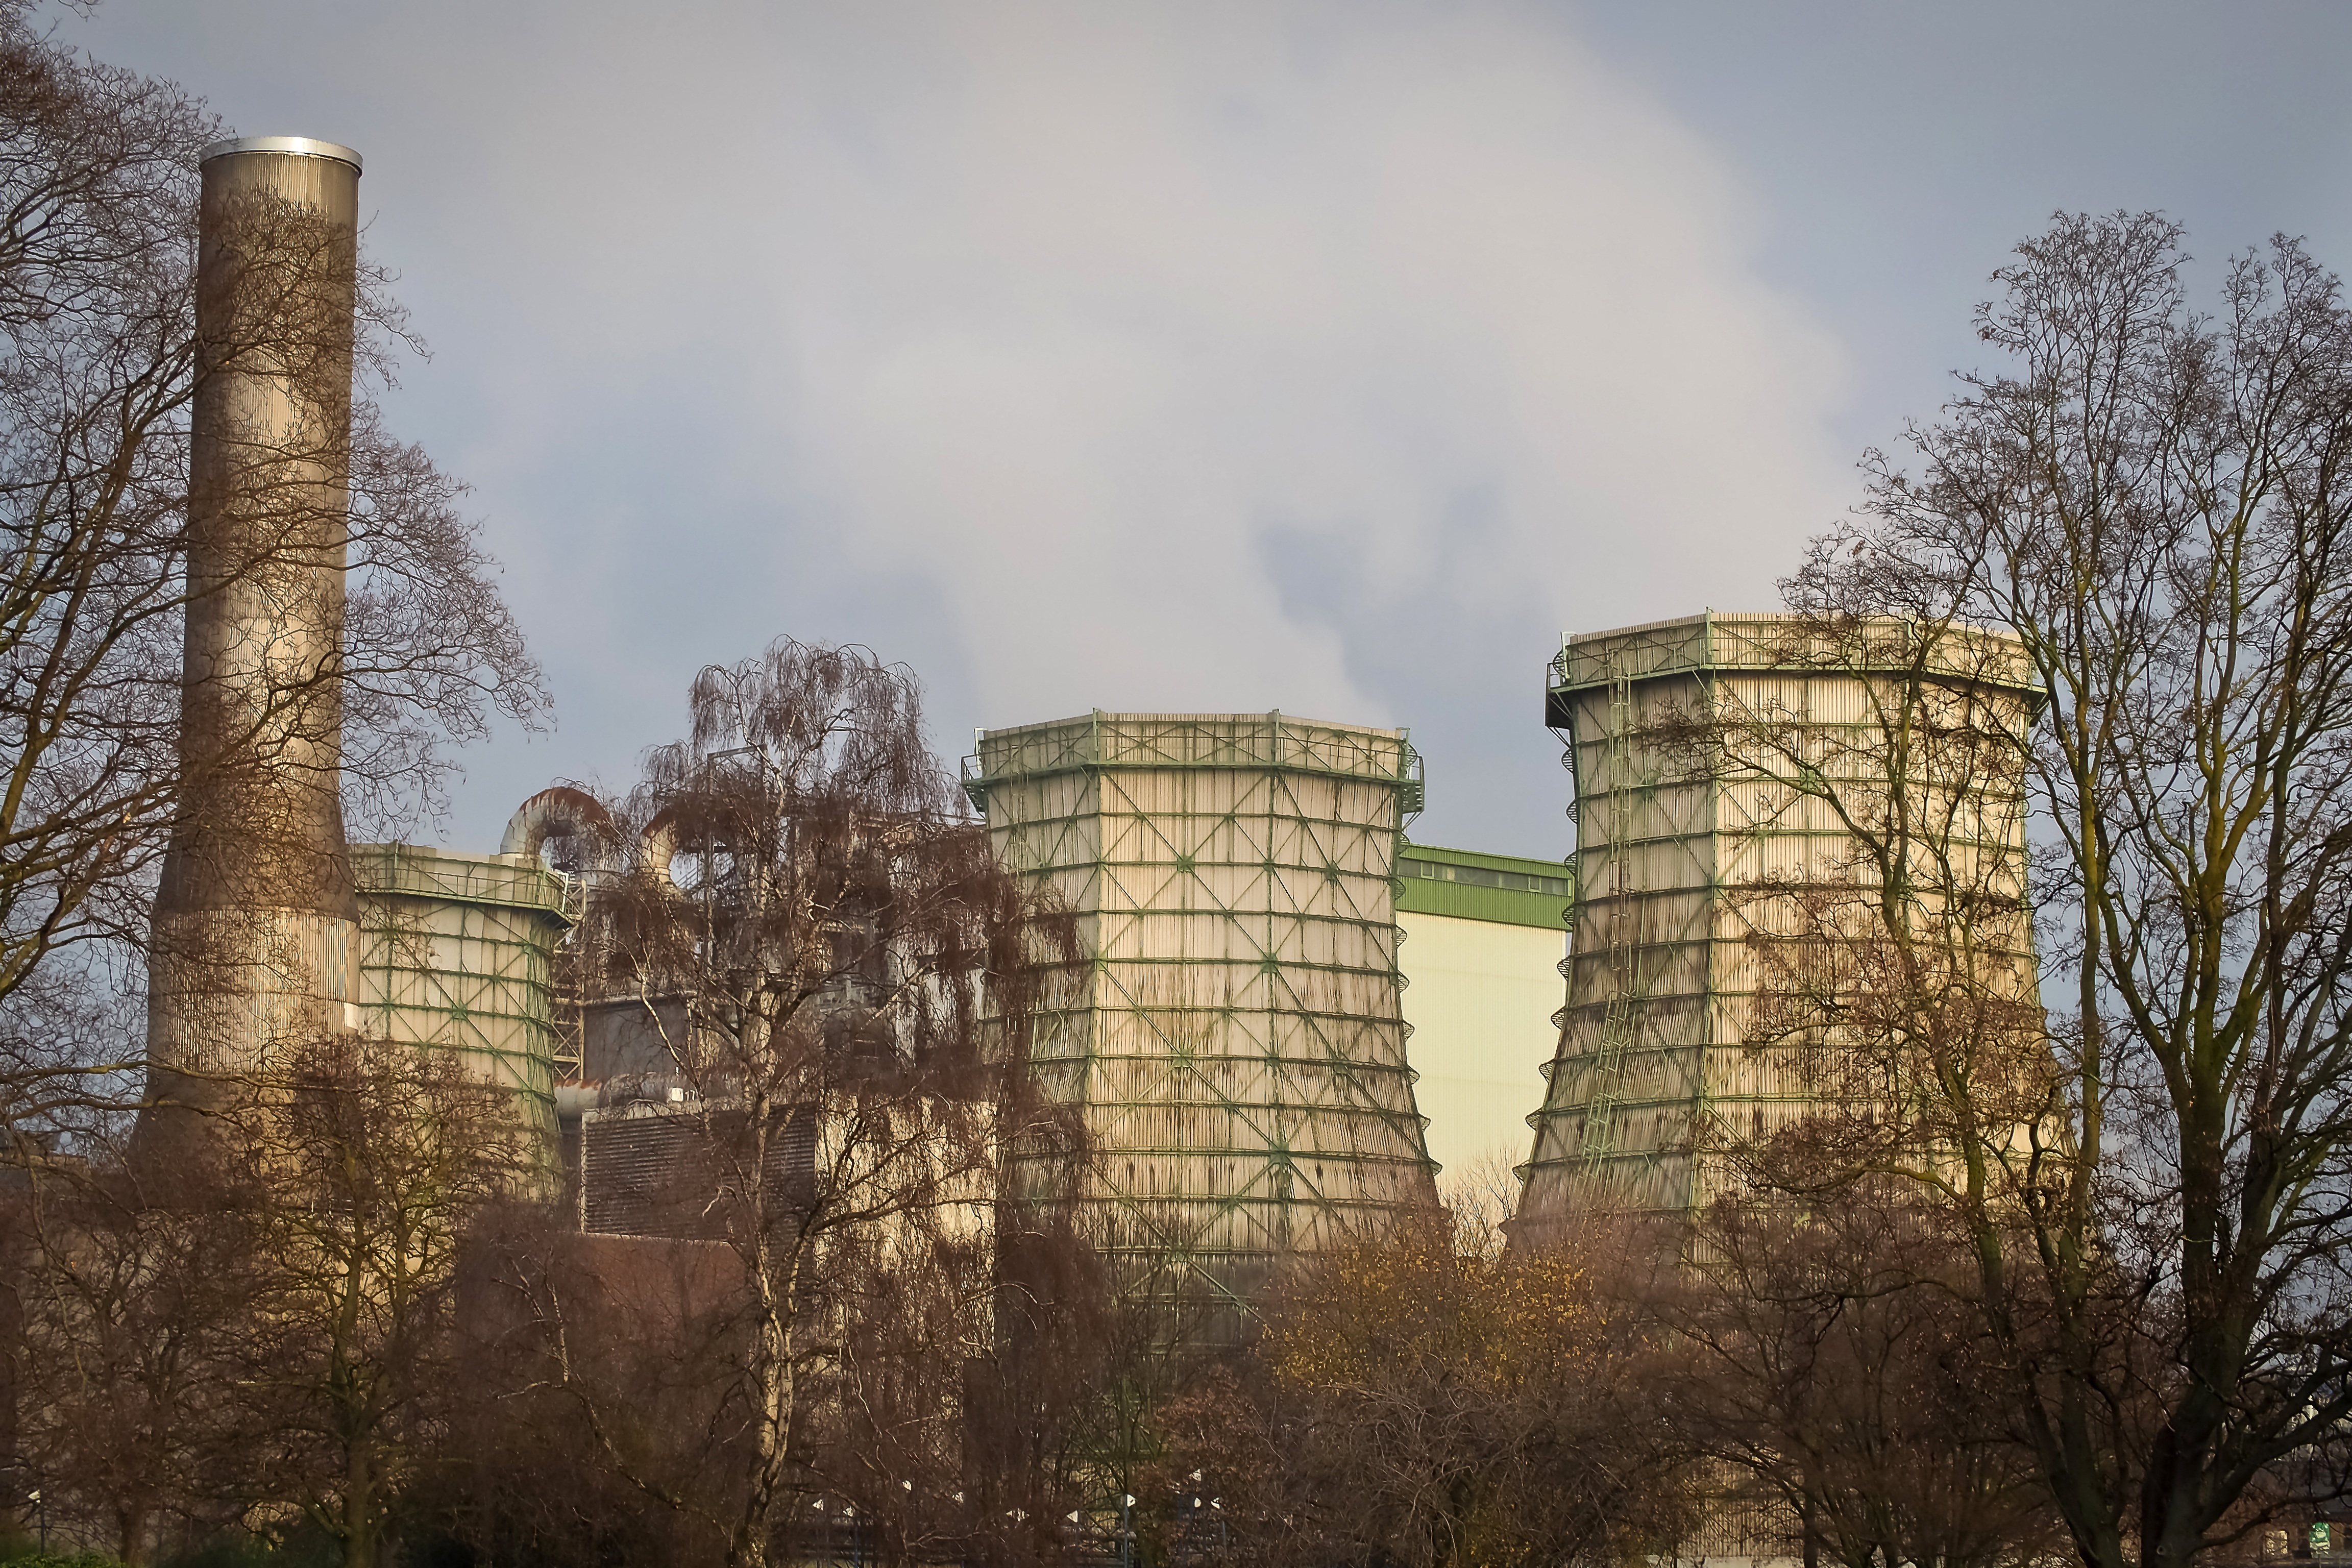
architecture, sky, technology, building, chimney, castle, factory, industry, electricity, energy, power plant, current, clouds, ruins, power generation, force, industrial plant, industrial building, factory building, power supply, watts, water vapor, cooling tower, power station, urban area, stadtwerke, outdoor structure